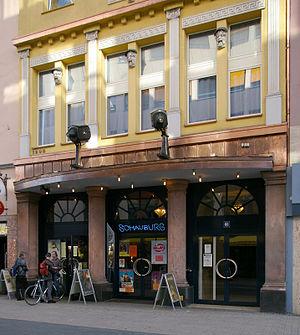
Le Schauburg est une salle de cinéma de la ville de Dortmund, en Allemagne. Elle a été inaugurée le 1er septembre 1912. Elle comporte deux salles pour une capacité totale de 260 sièges.